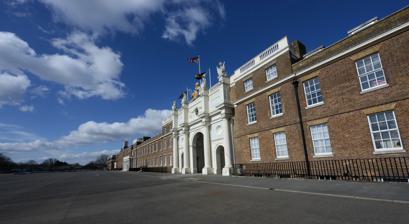
Building: Woolwich Garrison
Country: United Kingdom
Year built: 1802
Garrison in the Royal Borough of Greenwich in London, England Woolwich Garrison Woolwich Station Woolwich Headquarters Woolwich Station is co-located with National Reserve Headquarters, Royal Artillery, in Royal Artillery Barracks, Woolwich . Woolwich Garrison Location within London Coordinates 51°29′14″N 0°3′31″E / 51.48722°N 0.05861°E / 51.48722; 0.05861 Type Garrison Site information Owner Ministry of Defence Operator British Army Site history Built for Board of Ordnance In use 1776-present Woolwich Garrison (now referred to as Woolwich Station ) is a garrison or station of the British Army . Geographically it is in Woolwich , in the Royal Borough of Greenwich . In terms of command, it is within the Army's London District . At its largest, the garrison oversaw two division headquarters plus supporting units and around 7 battalions. Over the course of the 20th century the garrison began to diminish in size and importance, and much of its land and buildings were sold.  In April 2001, the garrison reduced to a station, and Central Volunteer Headquarters, Royal Artillery , took over the role of HQ. Nevertheless, Royal Artillery Barracks continued to serve as the headquarters of the Royal Artillery until 2007, when it moved to Larkhill Garrison , since when other units have been based within the barracks and at nearby Napier Lines. The army is scheduled to leave Woolwich in 2028 (though in 2020 it was announced that, contrary to earlier indications, the King's Troop, Royal Horse Artillery , will remain). Historical overview Government House, dating from the 1780s, formerly housed the Garrison Commandant and served as the Garrison Headquarters for most of the 20th century. There has been a military presence in Woolwich since at least the 16th century, when troops would have been engaged in defending Woolwich Dockyard (also known as The King's Yard). What gave the town its distinctive military character, however, was the arrival of the Board of Ordnance . The Board first acquired land here (known as the Warren) in the 1670s; this evolved to become the Royal Arsenal , which was (among other things) the British Government's principal armaments manufacturing facility for over 200 years. The Board was a military as well as a civil office of state: the Royal Regiment of Artillery and the Corps Of Royal Engineers were both military formations of the Board, raised in the early 18th century and only becoming part of the British Army in the 1850s. In 1776 the Royal Artillery moved out of its initial headquarters in the Warren into a new, purpose-built Royal Artillery Barracks just north of Woolwich Common . Subsequently, as a variety of military quarters, institutions and amenities sprang up the surrounding area, and a new garrison town began to emerge. Over time Woolwich Garrison has been composed of some or all of the following elements: Royal Artillery Barracks Main article: Royal Artillery Barracks, Woolwich Royal Artillery Barracks, viewed from the south-east. The barracks was built in 1774-76 and more than doubled in size after being extended in 1802–05. The blocks facing the parade ground housed artillery officers and troops; behind were a pair of quadrangles which provided accommodation for the Royal Horse Artillery , and beyond these another long block (built for the Corps of Royal Artillery Drivers ). In the 1950s and 60s most of the surviving original buildings were demolished and replaced with modern blocks, though the main south façade was retained. The area of land known as the Barrack Field, adjoining the common, was purchased together with the site for the barracks and used for various military purposes (recreational as well as operational). Alongside the parade ground a Gun Park was laid out for field gun drill exercises. West of the Barracks Royal Military Repository Royal Artillery Repository Exercises, 1844 In the 1770s, Captain (later Sir) William Congreve created a 'Repository of Military Machines' in the Warren: a collection of guns, mortars, models and other items used to teach gunners and engineers the history and practice of their craft. At the same time, he devised a set of practical training exercises, which were carried out under his supervision on open ground nearby; known as 'Repository Exercises', these involved manhandling heavy guns and equipment over 'Ditches, Ravines, Inclosures or Lines' designed to simulate challenges likely to be encountered in the field. In 1778 the Royal Military Repository was given formal recognition, and Repository Exercises became compulsory. In 1802 the building in the Warren burned down; but shortly afterwards Congreve re-established the Repository on recently acquired land just to the west of the Barrack Field. There, what became known as the 'Repository Grounds' (today Repository Woods ) were laid out with trees, ditches, ravines, earthworks, and other structures in order to train troops in the movement of guns, ammunition and heavy equipment across difficult terrain. There were two large ponds, on which men were taught 'to lay pontoons, to transport artillery upon rafts, and all the different methods that can be adopted for the passage of troops across rivers, &c.'. In the 1820s an earthwork training fortification was added along the length of the eastern boundary, on which were mounted 'all the different sorts of cannon used in the defence of fortified towns'. On the southern part of the site, four long gun-carriage sheds were built in 1802-5 (the northernmost, with offices at either end, designed to accommodate items from the Repository's historic collection). To the north of the sheds, the Rotunda (previously erected at Carlton House to celebrate the peace of 1814 ) was rebuilt in 1820; it served to house the surviving model collection of the Royal Military Repository (which in the meantime had been on display in the old Academy in the Warren). In the 1880s it was still the case that all officers of the Artillery (including those of the Militia and Volunteers ) had to pass a term of instruction at the Repository. The Rotunda by this time had been opened to the public as the Royal Artillery Museum . In 1890, the Royal Military Repository closed (much of its work having transferred to Shoeburyness ). The Repository Woods remained in used for military training, however, through the 20th and into the 21st century. Napier Lines Napier Lines, 2015. In the early 20th century the Ordnance College converted some of the old Repository Sheds into training workshops, accommodating 520 'wheelers, fitters, smiths, painters and others'. By the time of the Second World War it had evolved into a vehicle maintenance base, and after the war it was taken over by the Royal Electrical and Mechanical Engineers (REME), whose senior officer on site was accommodated in 'Repository House' (the former Gatehouse on Repository Road). In 1995 (REME having moved to new facilities in the main barracks) the workshops were replaced with large new sheds to store the vehicles and matériel of the 16th Air Defence Regiment ; they were named Napier Lines (the regiment having just relocated from Napier Barracks, Dortmund , in Germany). 16th Regiment, the last Regiment of Royal Artillery to be stationed in Woolwich, departed in 2007. In 2011 part of the area was converted, with new stable blocks added, to form a base for the King's Troop Royal Horse Artillery named King George VI Lines. The Observatory (Magnetic Office) Royal Artillery Institution Observatory: the surviving former annexe (also called Magnetic Office). On Green Hill, east of the Repository, an observatory was built in 1838. This was the first headquarters of the Royal Artillery Institution (a scientific educational club for officers), which had been founded that year by Lieutenants John Lefroy and Frederick Eardley-Wilmot . From 1839 it also served as the home base for Edward Sabine 's global survey of terrestrial magnetism (with which Lefroy and Eardley-Wilmot were closely involved); it was known for a time as the Magnetic Office, until the Magnetic Survey moved to Kew Observatory in 1871. The observatory was extended in 1853, with the addition of a domed equatorial room . The following year, the RA Institution moved into new larger premises within the main Barracks complex; but it continued to use the observatory for astronomy until 1926. While the equatorial room was demolished soon afterwards, the original small transit room survives, alongside the pedimented annexe which originally housed the Institution's library and reading room. In the 21st century it accommodated the Royal Military Police . Housing and other amenities Former Regimental School on Greenhill Terrace, with Mallet's Mortar alongside. In the area between the Gun Park and the Rotunda, terraced housing was built in the 1920s to serve as married quarters for soldiers. More terraces were added in the 1930s and 1950s; as Green Hill Barracks they continued to house soldiers into the 21st century. North of the Gun Park, rows of gun carriage sheds were built in the 19th century; known as Congreve Lines , the area now contains the Army Medical Centre and welfare services. Further to the north, a Regimental School had been established in 1808, in timber sheds by the barracks. In the 1850s the school was rebuilt on what is now Green Hill Terrace.  By the 1860s, Green Hill Schools had a daily attendance of over a thousand children, with teaching also provided on site for non-commissioned officers as a way of combatting illiteracy . In the evening the building was put to social and other uses; it remained in military use until the 1960s. South of the Barracks Woolwich Common Main article: Woolwich Common 1 Repository Road: Royal Artillery South West Gatehouse (1806) - now a private residence Use of Woolwich Common by the military predated the opening of the barracks: guns had been tested there since the 1720s, and in 1770 an artillery range was set up for target practice. In 1802-4 four Acts of Parliament transferred leasehold ownership of the common (which until then had also been used as public grazing land) to the Board of Ordnance; the 'Gatehouse' on Repository Road (which originally housed soldiers guarding the garrison) dates from around this time. The Board acquired freehold ownership in 1812. The common has long been used for sport: on the west side of the common a stadium was built by the Army in 1920; it was used for football, rugby, show jumping, athletics, and also military tattoos . The shooting events at the 2012 Summer Olympics and Paralympics were held at a temporary venue on the northern edge of the common; (the original plan to conduct the shooting at the National Shooting Centre at Bisley , Surrey , was changed after the International Olympic Committee expressed reservations about the number of sports proposed to be staged outside London). Royal Horse Infirmary See also: Royal Army Veterinary Corps The common was regularly used for the training and exercise of horses (activities which have resumed since the return to Woolwich of the King's Troop RHA). The Royal Artillery and the Royal Horse Artillery both made extensive use of horses, as did the Royal Army Service Corps (based in Connaught Barracks). In 1805, at the far south-western corner of the common, a Veterinary Establishment was built by the Ordnance Veterinary Service. Later named the Royal Horse Infirmary, it became the headquarters of the Army Veterinary Department (predecessor of the RAVC , whose Corps Depot remained in Woolwich until 1939). Adjoining it was a Remount Establishment, to procure and train new horses for the Artillery and Royal Engineers , which was later expanded to form the main English depot of the Army Remount Service . Shrapnel Barracks Main article: Shrapnel Barracks Alongside the Royal Horse Infirmary, a hutted camp was built at the time of the Crimean War to serve as a cavalry barracks; the 'Hut Barracks' later housed Artillery units. In 1896 Shrapnel Barracks opened on the site, to provide accommodation for the men and horses of a field brigade of Artillery . Royal Military Academy Central block of the old Royal Military Academy. Main article: Royal Military Academy, Woolwich The Royal Military Academy, which trained officer cadets of the Royal Artillery and Royal Engineers from 1741 to 1939, was initially founded in the Warren before moving into new premises built at the southern end of Woolwich Common in 1806. Expanded at various points, the institution remained here until being amalgamated into the Royal Military College, Sandhurst , in 1947. Military Hospitals Main articles: Royal Herbert Hospital and Queen Elizabeth Military Hospital In the aftermath of the Crimean War , Woolwich gained a new military hospital named the Herbert Hospital . Opened in 1865, it was (like the nearby Royal Marine Infirmary , but on a larger scale) a ' pavilion plan' hospital: built in accordance with the latest design principles for disease prevention, as advocated by Florence Nightingale , John Roberton and Douglas Galton (who was the hospital's architect). In 1972 work began on building a new hospital nearby (on the site of Shrapnel Barracks and the Veterinary Hospital) to be named the Queen Elizabeth Military Hospital ; when it was opened in 1977, the Royal Herbert Hospital closed. East of the Barracks St George's Garrison Church Main article: St George's Garrison Church, Woolwich St George's Garrison Church was built to the east of the parade ground in 1863 (replacing the chapel within the barracks). Romanesque in style with Byzantine detailing, it was largely destroyed by a V1 flying bomb on 14 July 1944, but the ruins have been preserved as a memorial. Royal Artillery Hospital (Connaught Barracks) Part of Connaught Mews, built as the Royal Artillery Hospital (central block 1780, wings 1796) In 1780, shortly after the opening of the artillery barracks, the Royal Artillery Hospital was opened close by, just to the east of the barracks. Later known as the Royal Ordnance Hospital, it was one of the first purpose-built military hospitals in England. Over time the building was expanded: first in 1794-6 (when two new wings were added, one for a convalescent barracks, the other for surgeons' quarters) and then in 1804–6, when a new hospital complex was added to the north (linked by a long covered gallery to the old buildings, which continued to provide convalescent space and staff accommodation). Another ward block was added to the east in 1854; but after the establishment of the new Herbert Hospital in 1865, the Artillery Hospital buildings were converted into barracks and went on to serve as headquarters of the Military Train (who were the main providers of land-transport capability for the Army). The officers were accommodated in the 18th-century buildings, and the men in the 19th-century ward blocks. Stables for 240 horses were built in the former hospital grounds to the east (previously left undeveloped to prevent spread of diseases). Under the name Connaught Barracks , the complex went on to be the base of the Military Train's successor, the Horse Transport Branch of the Army Service Corps . Following mechanisation , the stables were renamed 'Motor Transport Lines', reflecting the Corps' new mode of conveyance. The Royal Army Service Corps remained here until 1962, when the Corps was amalgamated and the site redeveloped (the eighteenth-century hospital buildings survive as Connaught Mews, an apartment complex off Grand Depot Road). The Grand Depot In 1781 a garden was laid out to the north of the RA Hospital, initially to serve as a kitchen garden for the adjacent Royal Artillery Barracks. In 1804 the Grand Depôt of Field Artillery was established here: four long low sheds were built on the site, flanking a central range of workshops and offices, with a pair of magazines alongside to the west (all to designs by Lewis Wyatt ). Here were maintained at all times 'thirty Brigades of Field Artillery, with Ammunition and Stores complete, and in a perfect state of readiness for any service' (a 'Brigade' in this context being defined as 'five Guns and one Howitzer '). The Grand Depôt served as headquarters for the Ordnance Field Train , a forerunner of the Royal Army Ordnance Corps , which was responsible for the custody, conveyance and distribution of guns, ammunition and stores to Artillery units on active service (and of ammunition to the Army as a whole). In 1859 the Field Train was amalgamated into the Military Store Department of the War Office. In 1856, a Royal Army Clothing Department factory was built on the site of the two magazines (it also covered over most of what remained of the garden). Twelve years later, the factory moved to Pimlico . On 1 October 1871, the entire area (then known as the Grand Depot Stores) was handed over to the Commandant of Woolwich Garrison and converted into additional barracks for the Artillery: Grand Depot Barracks . The former clothing factory became the main block of the barracks, and the old Grand Depôt sheds were converted into stables (with one of them being demolished to make space for a sizeable drill yard). By the 1880s Grand Depot Barracks accommodated a full field- brigade of artillery ; and in the 20th century it continued to function as an extension of the adjacent Royal Artillery Barracks. The surviving Grand Depot buildings (including the listed central block of 1805) were demolished in 1970. Artificers Barracks In 1803 a barracks was built further to the east (south of Love Lane, west of Thomas Street), to designs by James Wyatt , to serve as headquarters for the Corps of Royal Military Artificers (later renamed the Royal Sappers and Miners ) who, like the Royal Artillery, were under the Board of Ordnance rather than the War Office. By the 1840s it had been expanded to house three Companies (273 men in total). In 1856, however, the Sappers and Miners were amalgamated into the Royal Engineers , for whom a new Corps headquarters was established in Chatham . Nevertheless, a small detachment of Engineers remained to see to the needs of the garrison, and through the 20th century the barracks were referred to as the Engineer Barracks . After 1856 the barracks accommodated the cadets of the Practical Class of the Royal Military Academy, until 1863 when they moved back to the (newly extended) main RMA buildings. Afterwards, spare capacity in the Engineer Barracks was used by the Royal Artillery as overflow accommodation for the Grand Depot Barracks next door. Again, despite being listed the Engineer Barracks were demolished, in 1970. Housing and other amenities Engineer House, Woolwich. From 1824, the Commanding Royal Engineer (CRE) Woolwich lived in Mill Lane House (having moved there from premises in the Arsenal). When the Corps headquarters moved to Chatham, an office building (Engineer House) was built nearby as a base for the Engineer detachment remaining in Woolwich. It contained a drawing office and a darkroom , and a range of workshops was built alongside. South of Engineer House, facing the Barrack Field, was the Garrison Dispensary : a single-storey range of buildings which later functioned as an Auxiliary Hospital; in the later 20th century it was known as the Garrison Medical Centre. Behind it stood the Garrison Female Hospital (later renamed the Military Maternity Hospital), which had been built at the same time as the Herbert Hospital to designs by the same architect ( Douglas Galton ). It remained operational until the mid-1970s. South of the Dispensary stood St George's House (the Royal Artillery chaplain's quarters), and Government House (until 1936 the residence of the Garrison Commandant, which continued to serve as the Garrison Headquarters into the 1980s before being sold off in 1995). North of the Barracks The former Naval Dockyard Main article: Woolwich Dockyard Woolwich Dockyard had been one of England's principal Royal Dockyards during the Tudor and Stuart periods , but it closed in 1869 as the Thames was by then too difficult to navigate for the naval vessels of the time. Subsequently, most of the site served as a subsidiary Ordnance Depot for the Military Store Department based in the Arsenal. Later an Army Pay Office was established here, responsible for the accounts not only of the Royal Field Artillery and Royal Horse Artillery, but also those of all soldiers serving with the Army Service Corps, the Army Ordnance Corps, the Army Veterinary Corps, and the Army Pay Corps itself. By 1914 it had grown to be the largest Army Pay Office in the country, with a military staff of 90 responsible for the administration of 60,000 personal accounts. The Records Offices of the Army Service Corps and Army Ordnance Corps were also based at the Clock House in the former Dockyard. The former Marine Barracks Main article: Royal Marine Barracks, Woolwich Cambridge Barracks, Woolwich: the surviving gatehouse The closure of the Dockyard had also led to the Royal Marines vacating their barracks and infirmary on nearby Frances Street. The barracks were renamed Cambridge Barracks , and subsequently housed regiments of infantry ; rows of married quarters ('Cardwell Cottages') were built to the north-east in 1872. After closure, the barracks were almost entirely demolished in 1972. The former infirmary was renamed Red Barracks and went on to serve as the headquarters for what became the Royal Army Ordnance Corps until 1921. From 1885, Artillery College was also based there; it later expanded and was renamed the Military College of Science , before moving out at the start of the Second World War. Later housing the Royal Artillery Records Office and other functions, Red Barracks was demolished in 1975; only the perimeter wall remains. On the northwest corner of Frances Street and Hillreach, opposite the barracks security gate, is the Kings Arms pub, targeted by the IRA in November 1974 in a bombing which killed Royal Artillery Gunner Richard Dunne and another man, and injured 35 others. Current units Ornamental gun in front of the new headquarters and stables of the King's Troop RHA (opened in 2012). Below is a list of the current units which form part of the garrison. British Army Royal Artillery Barracks 1st Battalion, Royal Anglian Regiment 100 (Yeomanry) Regiment Royal Artillery Countess of Wessex's String Orchestra 30 Army Education Centre Group Napier Lines King's Troop Royal Horse Artillery Future plans In November 2016 the Ministry of Defence announced that the site would close in 2028, with all army units currently stationed in Woolwich scheduled to be relocated. In 2020, however, it was announced that Napier Lines were to be retained as headquarters of the King's Troop RHA. Nevertheless, in December 2020 Greenwich Borough Council unanimously passed a motion to oppose the sale of the historic barracks. By that time petitions to save the barracks had amassed over 9,000 signatures. See also Royal School of Artillery References